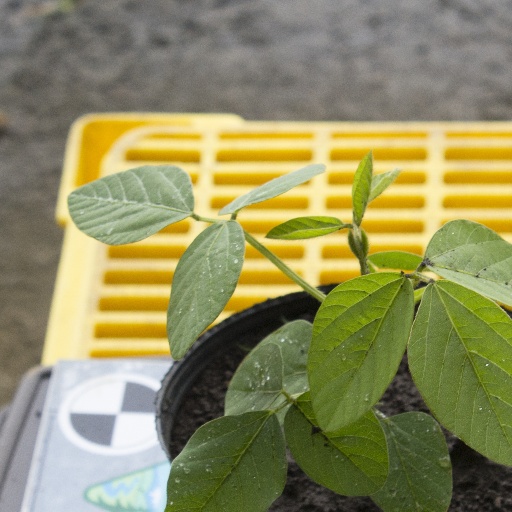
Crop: soybean